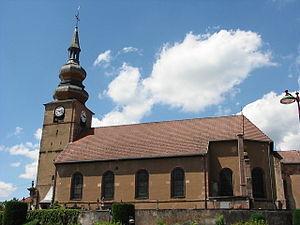
Provenchères-sur-Fave (88-Vosges). Église Sainte-Catherine.
Cet article recense les monuments historiques du département des Vosges, en France.
L'église Sainte-Catherine est une église catholique située à Provenchères-sur-Fave, dans le département des Vosges en France.
Provenchères-sur-Fave est une ancienne commune française située dans le département des Vosges, en région Grand Est, devenue, le 1ᵉʳ janvier 2016, une commune déléguée de la commune nouvelle de Provenchères-et-Colroy.